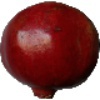
Label: pomegranate